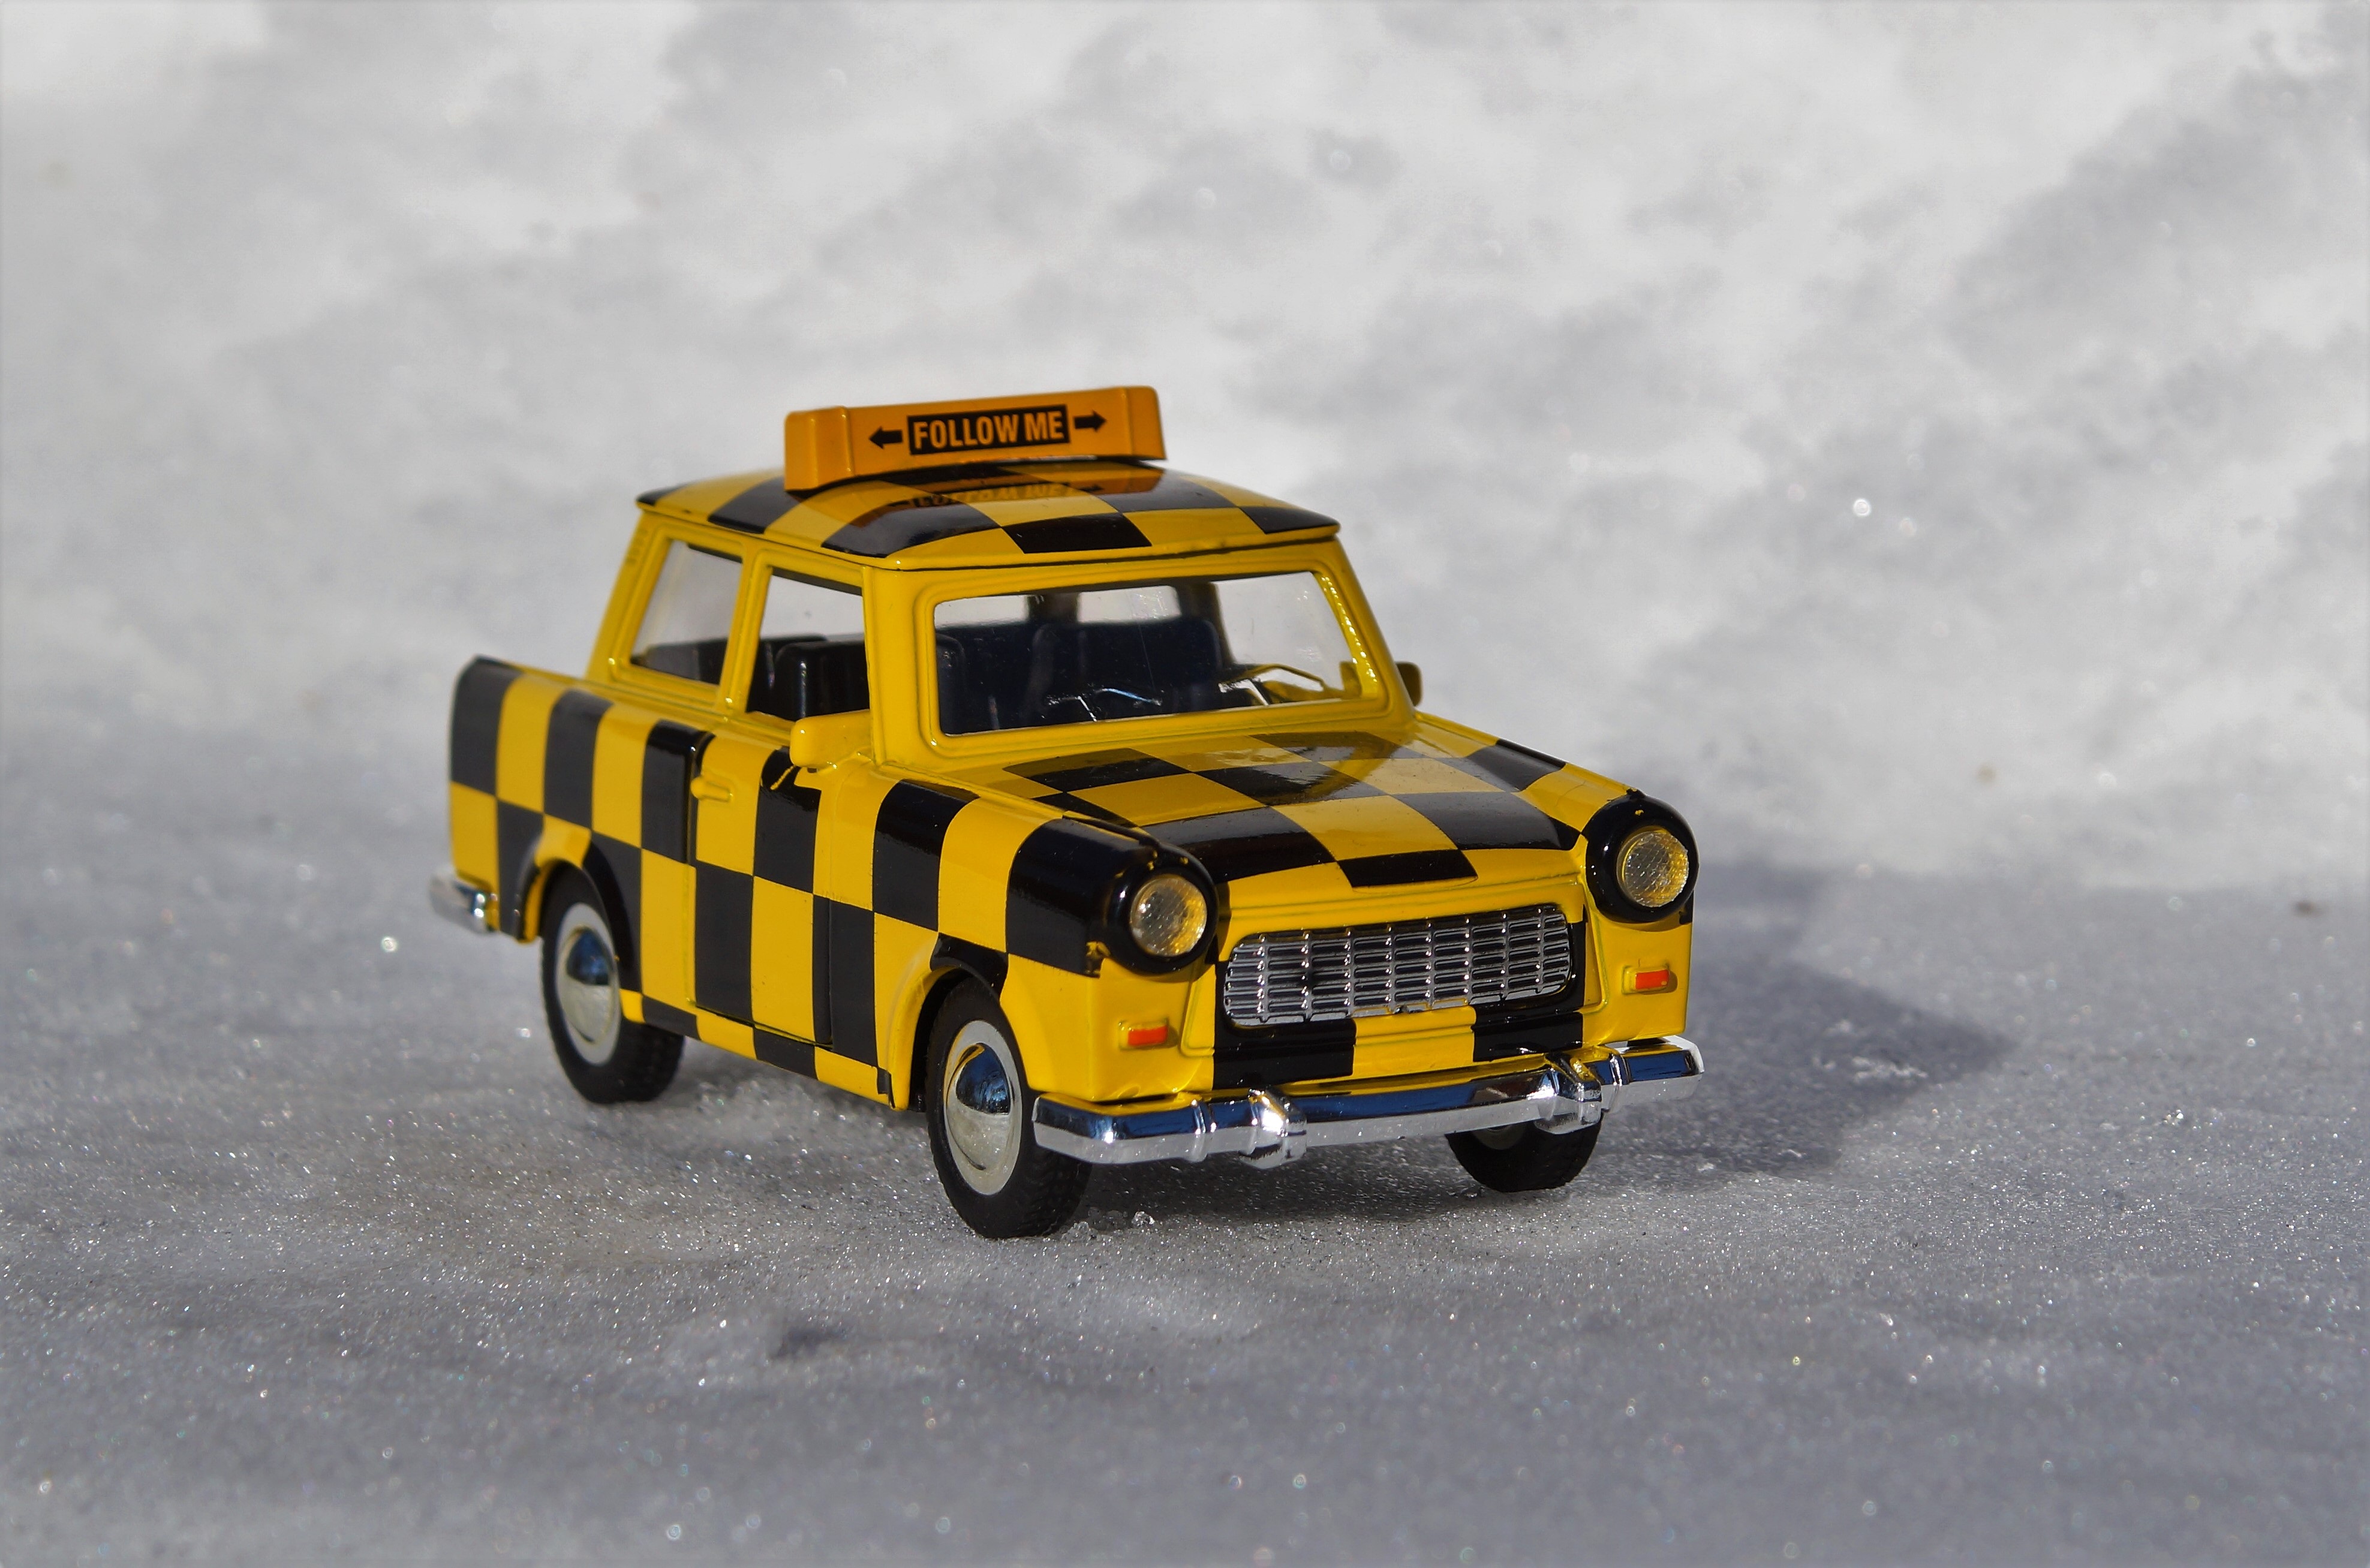
car, vehicle, auto, yellow, toy, automotive, satellite, racing, oldtimer, classic, ddr, trabi, model car, off road vehicle, east germany, land vehicle, trabant 601, auto racing, trabbi, automobile make, off roading, dirt track racing